Winston Reid

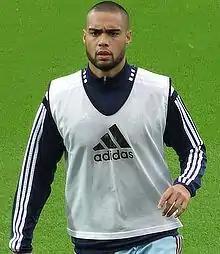
Reid warming up for West Ham United in 2014

Winston Wiremu Reid (born 3 July 1988) is a New Zealand former footballer. He is most known for his time as a defender with club West Ham United and captaining the New Zealand national team. He has also played for Midtjylland with loan periods at Sporting Kansas City and Brentford.